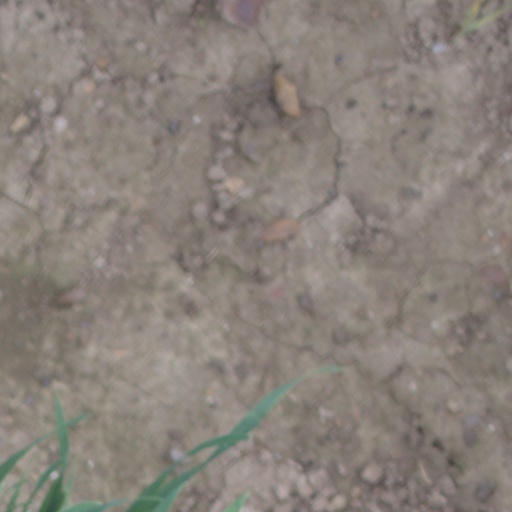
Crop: wheat